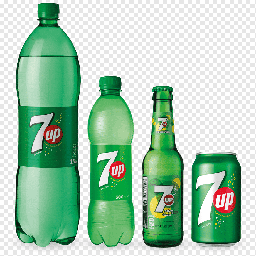
Label: plastic